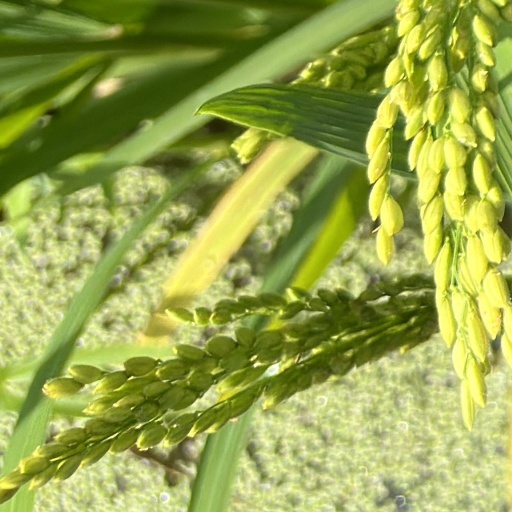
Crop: rice